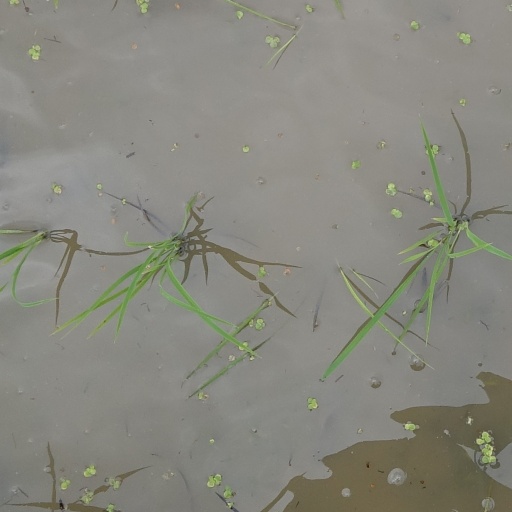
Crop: rice